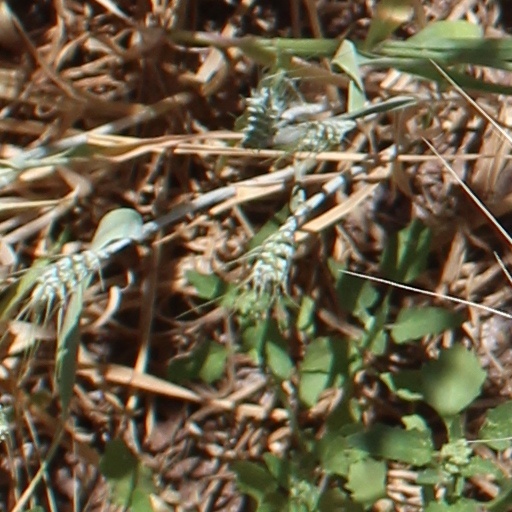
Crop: wheat